Transport in Denmark

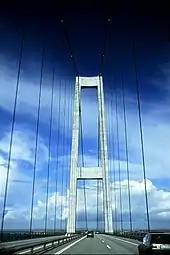
The Great Belt Fixed Link connecting the islands of Zealand and Funen across the Great Belt was opened in 1997

Transport in Denmark is developed and modern. The motorway network covers 1,111 km while the railway network totals 2,667 km of operational track. The Great Belt Fixed Link (opened in 1997) connecting the islands of Zealand and Funen and the New Little Belt Bridge (opened in 1970) connecting Funen and Jutland greatly improved the traffic flow across the country on both motorways and rail. The two largest airports of Copenhagen and Billund provide a variety of domestic and international connections, while ferries provide services to the Faroe Islands, Greenland, Iceland, Germany, Sweden, and Norway, as well as domestic routes servicing most Danish islands.